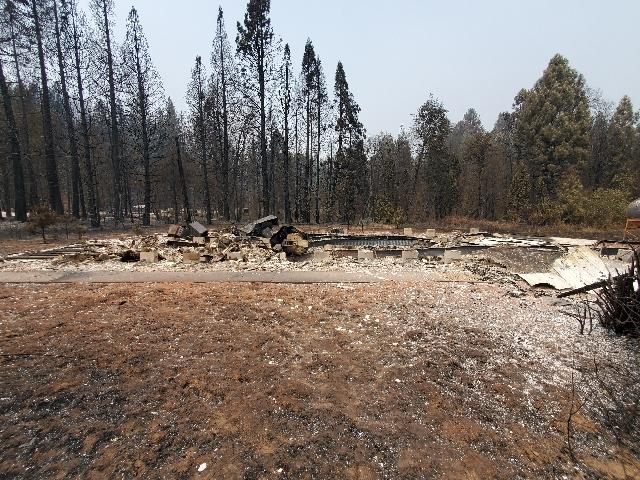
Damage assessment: destroyed